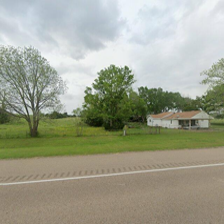
Label: streetView